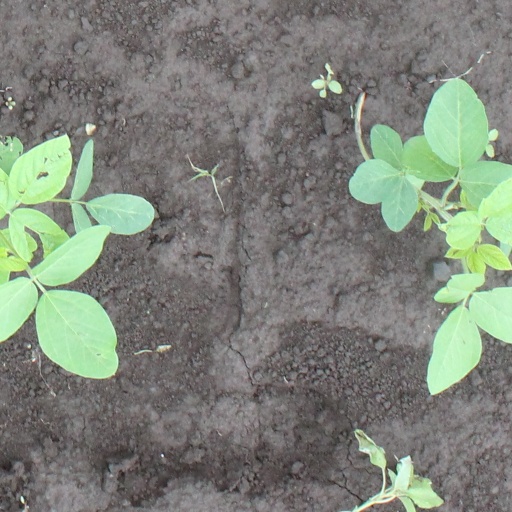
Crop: soybean